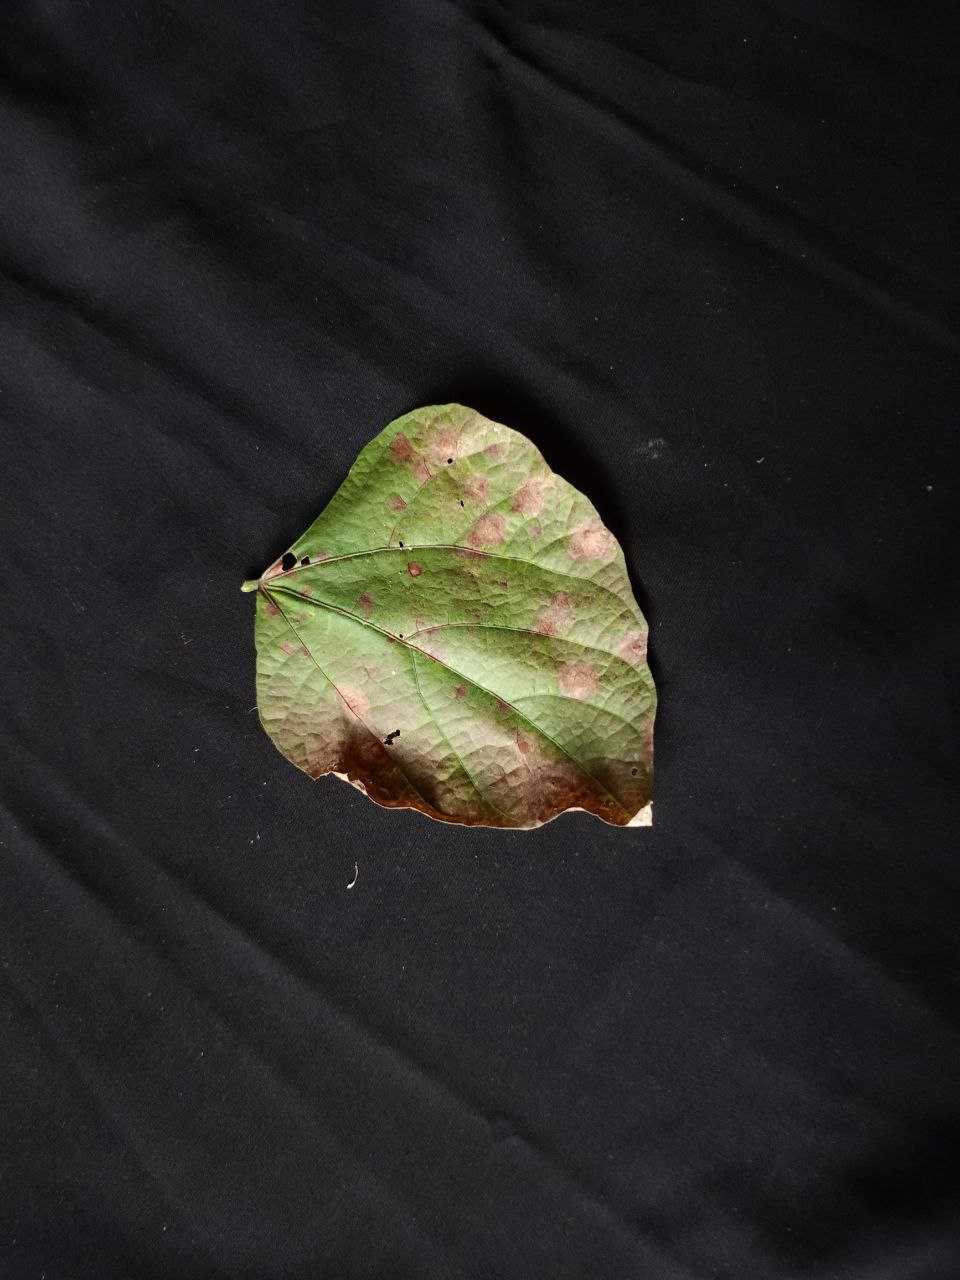
Crop: bean
Leaf condition: Blight